Leo V the Armenian

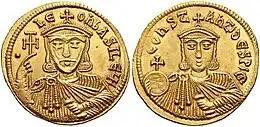
Solidus of Leo V with his son and co-emperor, Constantine

All known children of Leo V are traditionally attributed to his wife Theodosia, a daughter of the patrician Arsaber. Genesius records four sons: